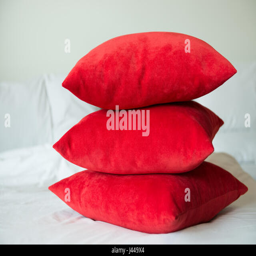
red pillows on a bed